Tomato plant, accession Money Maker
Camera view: tilt-top (135 deg); turntable rotation: 120 degrees
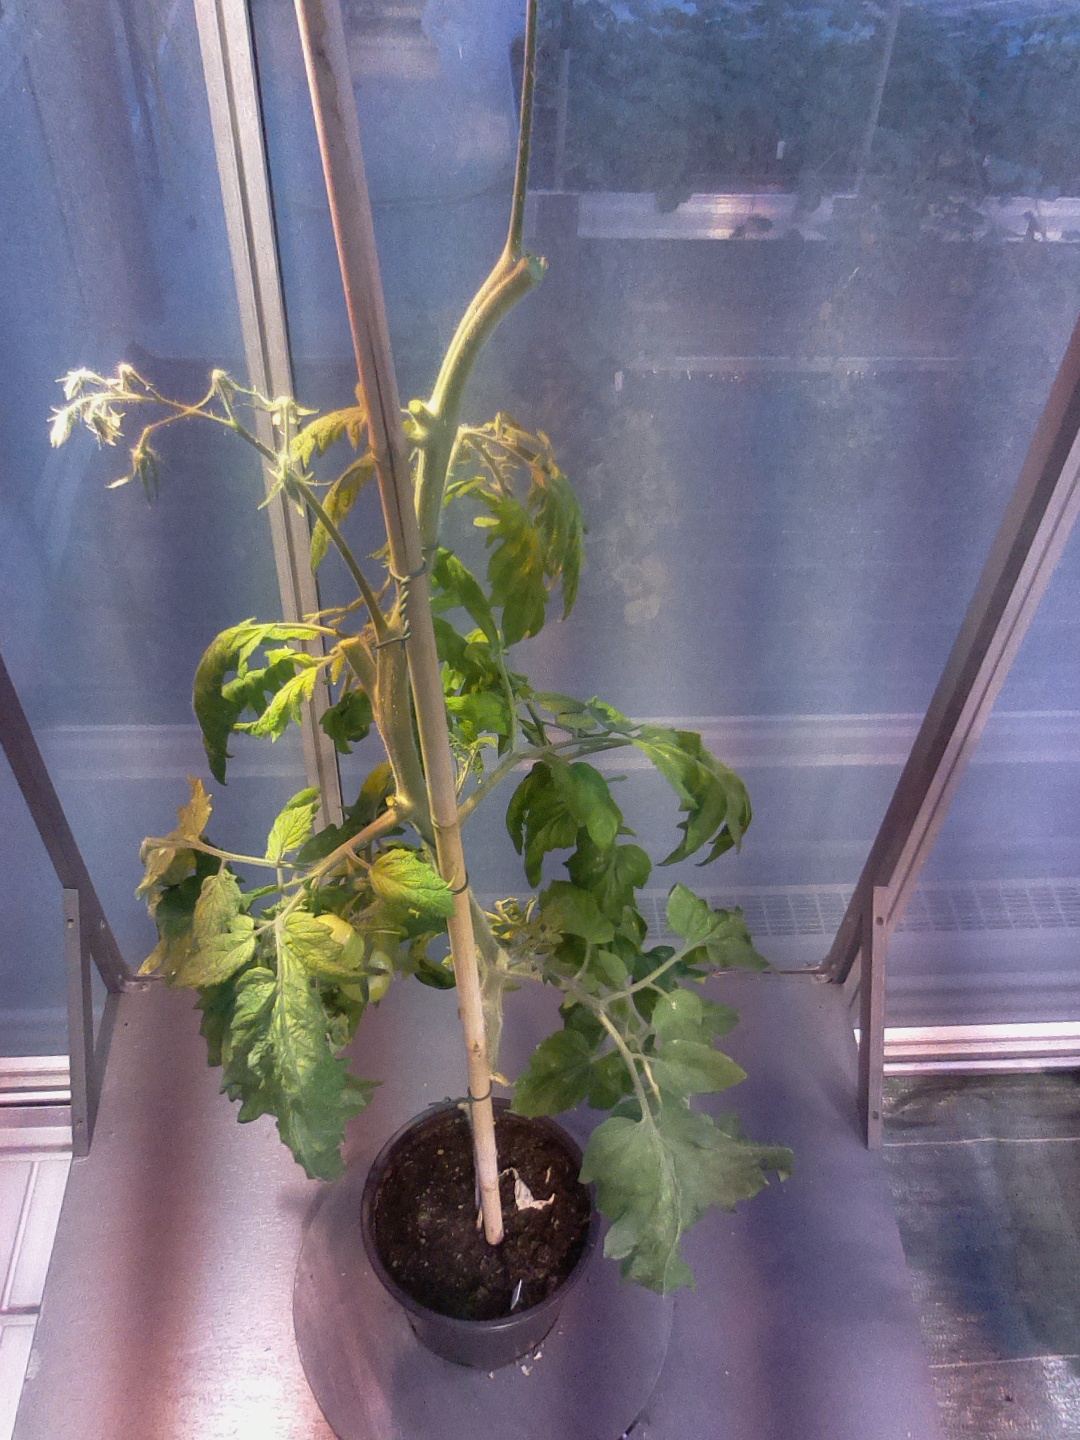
BBCH growth stage 73: 30%-40% of final fruit size